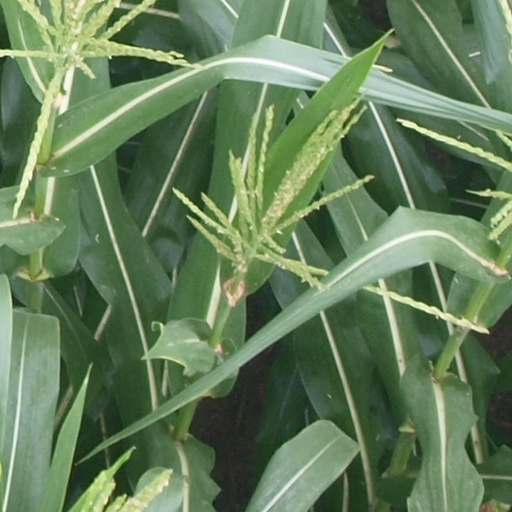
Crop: maize; corn